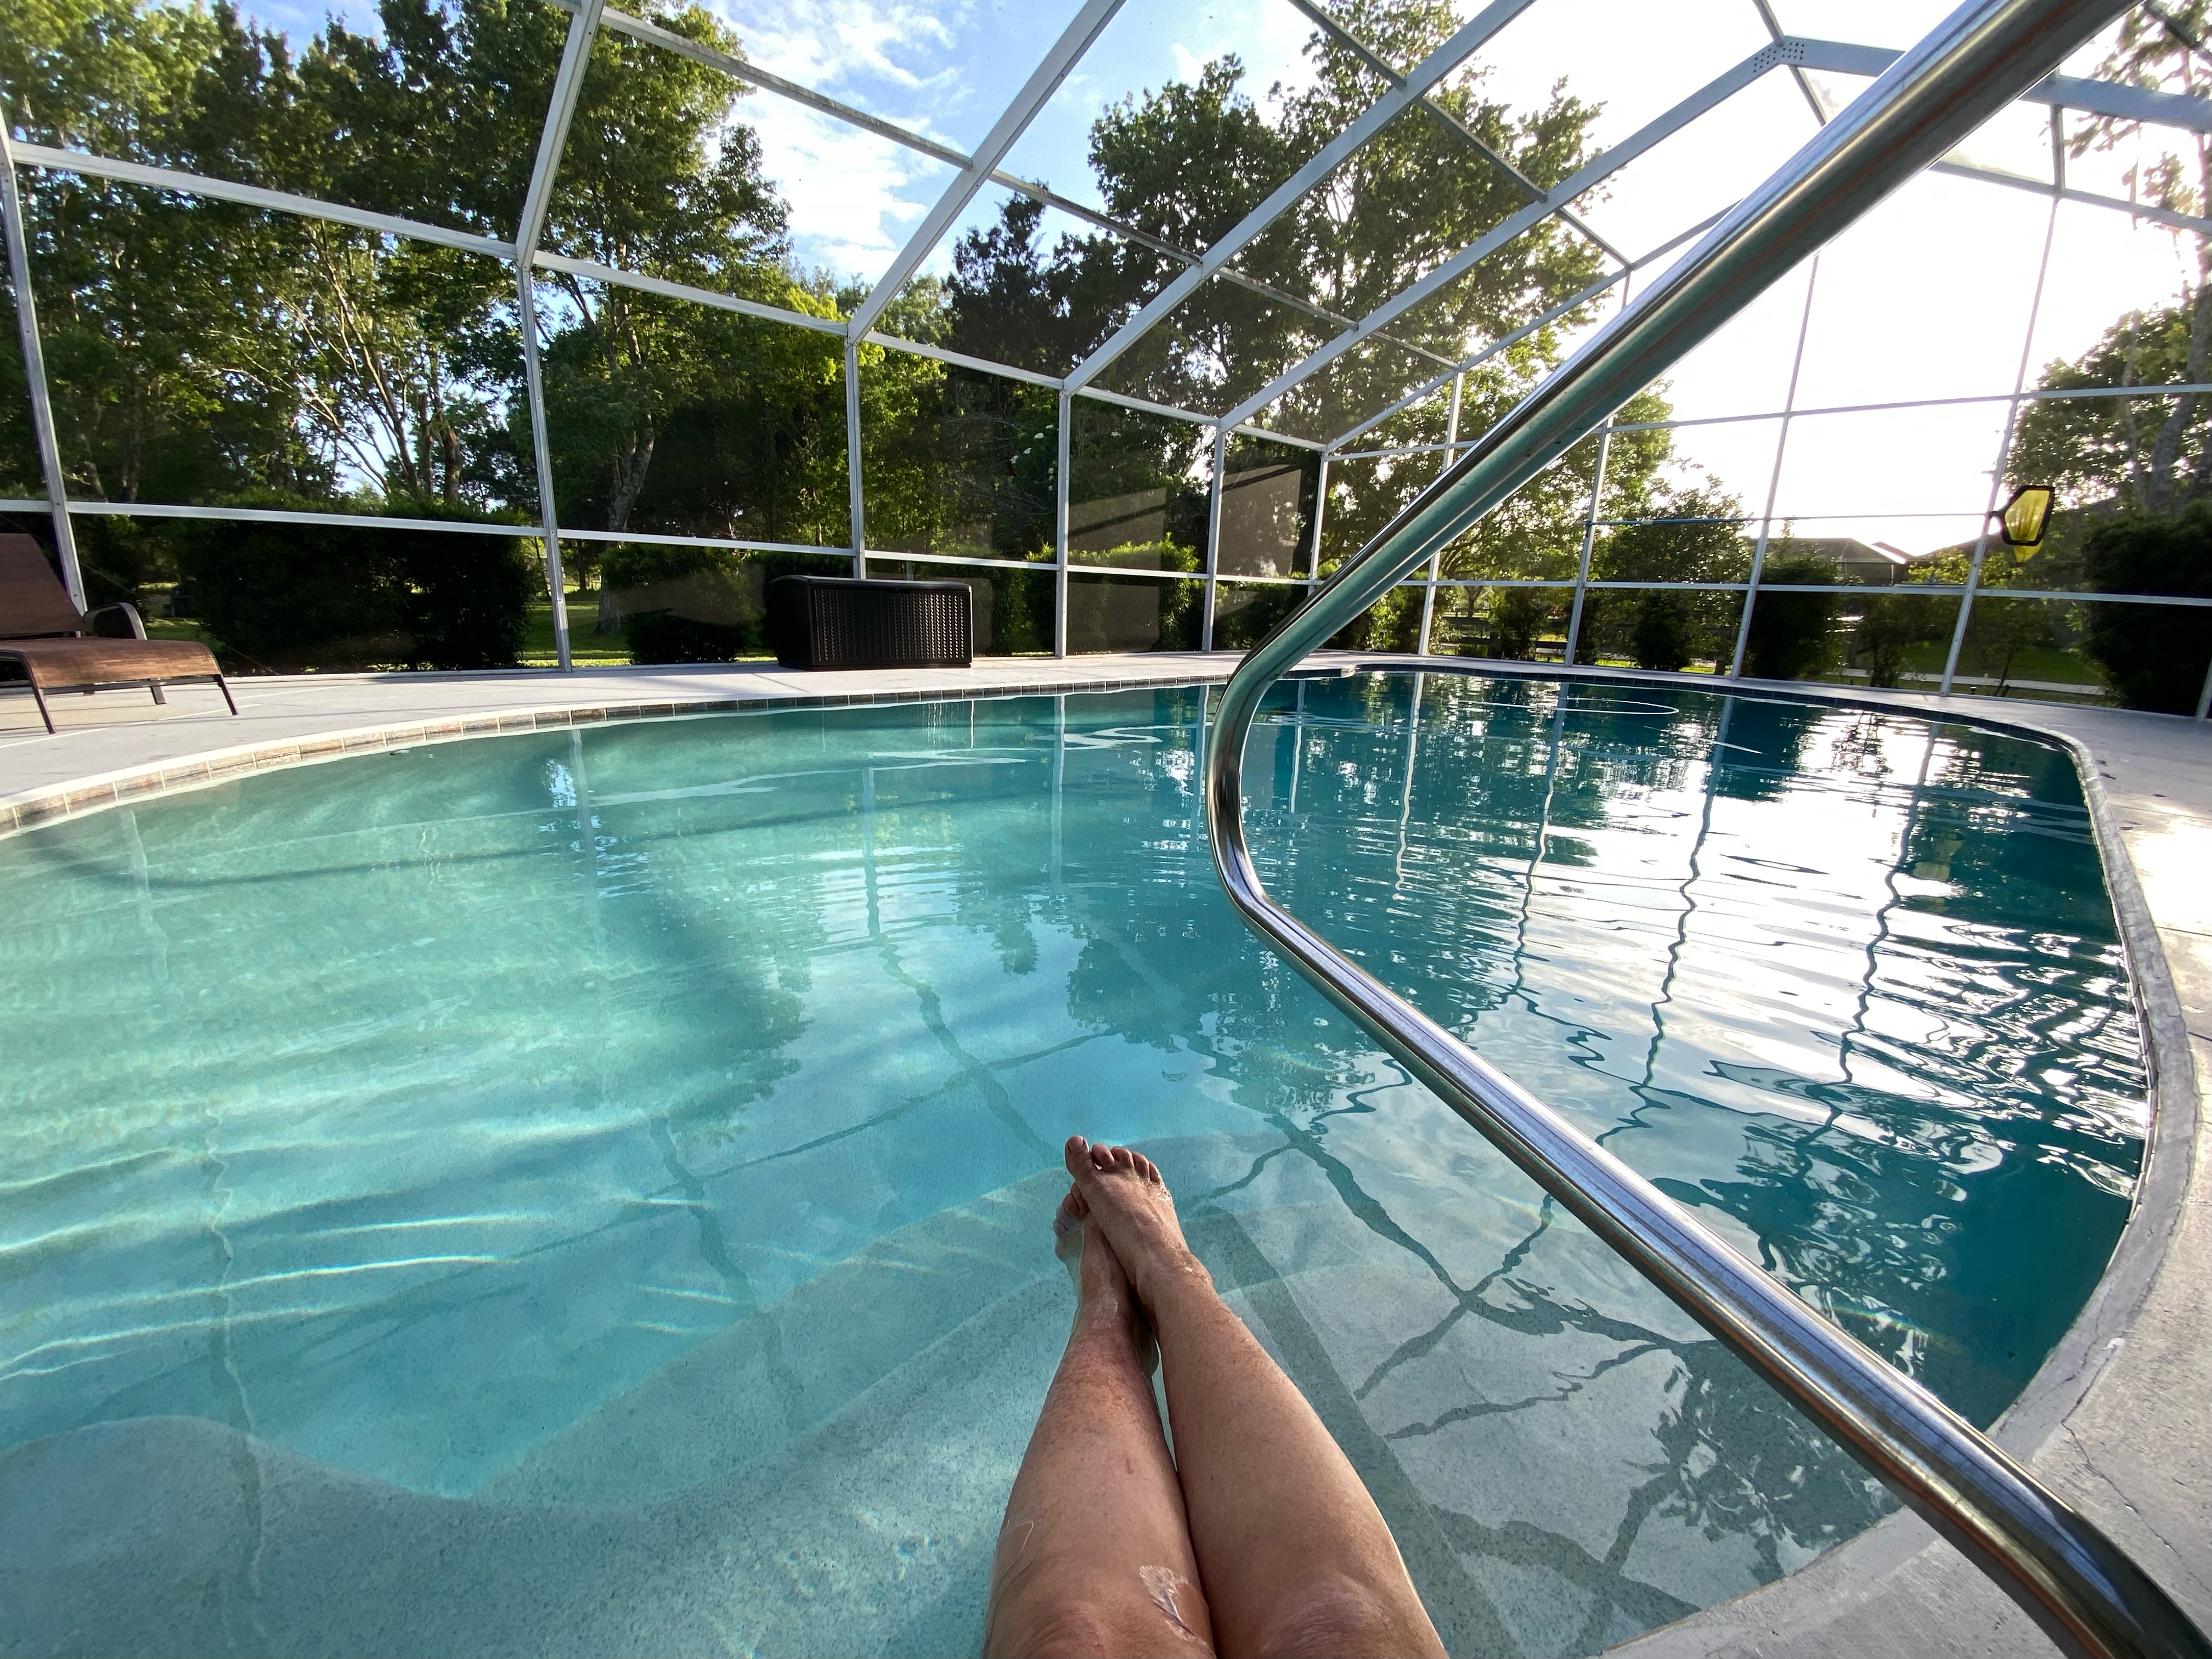
pool, legs, feet, reflecting, water, swimming, relaxation, relax, swimming pool, vacation, sky, building, azure, tree, shade, leisure, aqua, composite material, recreation, fun, condominium, cloud, resort town, leisure centre, foot, resort, glass, house, plant, reflection, apartment, daylighting, eco hotel, water feature